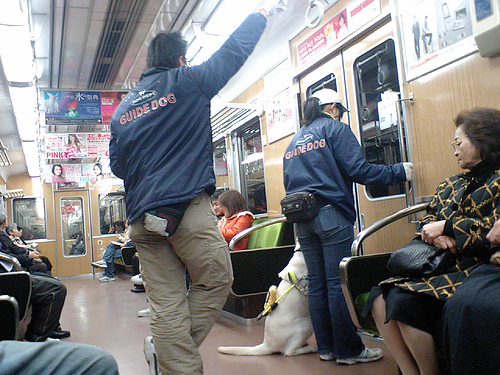
a group of people sit inside of a train car

Two people walking with guide dogs ride on a train.

A man standing on top of a train next to other people.